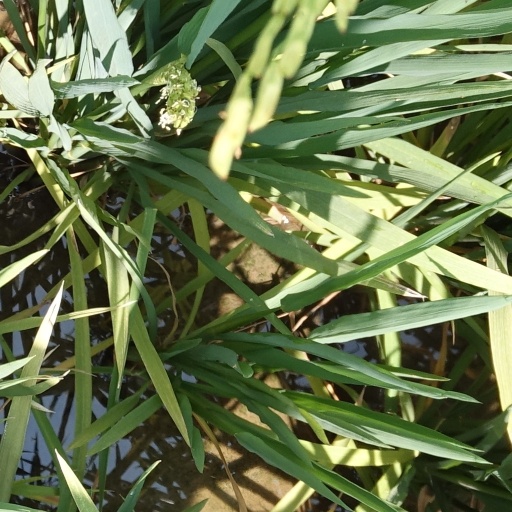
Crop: rice